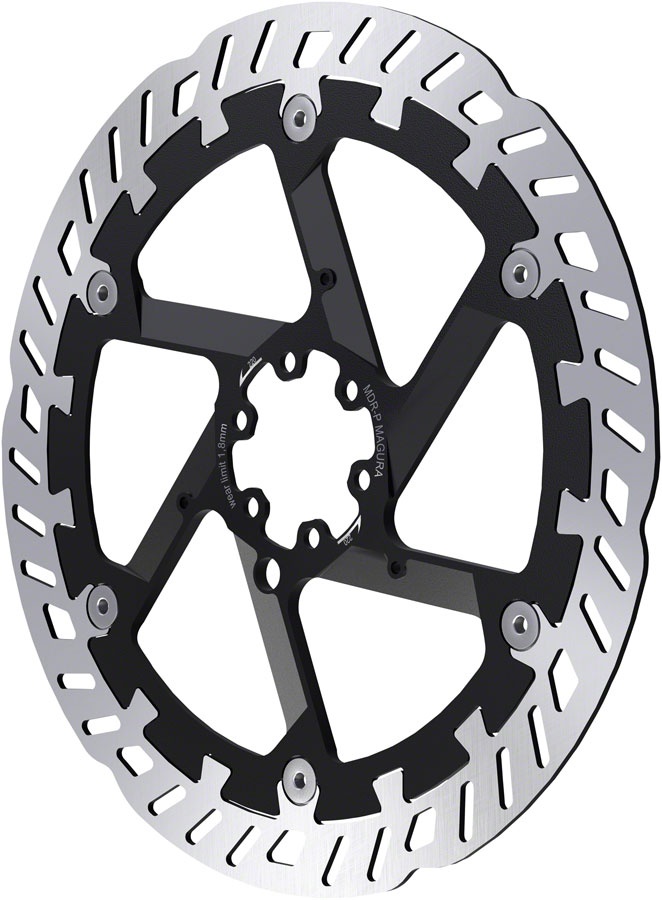
Magura MDR-P Disc Brake Rotor - 220mm, 6-Bolt, For eBike, Silver/Black
The Magura MDR-P is a disc rotor for performance-oriented riders and tough tasks ranging from downhill and ebikes to heavy cargo bikes. It features Dovetail Interlink technology, a patented interlocking of the outer and inner rings. This provides additional support for the inner ring if the outer ring expands due to heat. In contrast to floating discs, the torque is transmitted to the dovetail-shaped toothing over its entire surface instead of just the rivets, increasing the rigidity of the brake disc and the degree of heat dissipation under continuous load. The MDR-P is the most powerful brake disc in the Magura portfolio, yet it still offers riders low weight and reduced vibration. Rotor has 2.0mm thickness with a 1.8mm wear limit (Please confirm that the disc brake caliper is compatible) Perfect for demanding applications such as ebike or downhill riding Two-piece design offers the highest level of heat dissipation and high torque transfer Wear optimized ring design Prepared for tone wheel or magnet NOT for use with center lock Rotor Type: Two Piece Rotor Size (mm): 220 Hub/Disc Compatibility: 6-Bolt Weight: 241 Pad Compatibility: All Pad Compounds
Brand: Magura
Category: Sporting Goods > Outdoor Recreation > Cycling > Bicycle Parts > Bicycle Brake Parts > Bicycle Brake Rotors